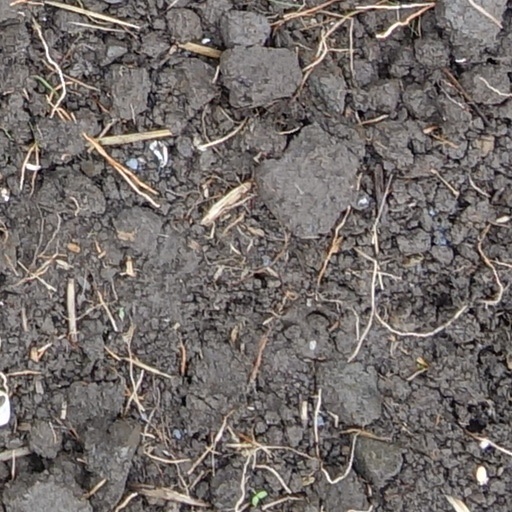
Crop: wheat